Lisa Hoke

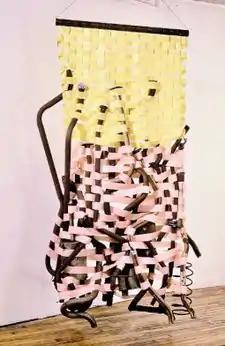
Lisa Hoke, "Manifold Destiny", mufflers and pink and yellow webbing, 10' x 5', 1991.

The sculpture "Manifold Destiny" (1991) was a notable example—a hanging assemblage of yellow and pink plastic patio furniture stripping increasingly entangled in rusted car mufflers and snaking exhaust pipes that suggested entropy. "Tema Celeste" described it as a funny and frightening "Medusa in curlers … at once vulnerable and threatening, delicate and Herculean." In shows at the Corcoran Gallery of Art (1992), Horodner Romley (1993, 1994) and Serpentine Gallery (London, 1998), domestic materials—thread, buttons, zippers, totems of colorful, stiff shirt sleeves, and shower curtains—predominated in works that employed an abstract sensibility and more airy, intuitive forms of weaving. "Heirloom" (1994) consisted of skeins of colored thread that were tossed, fixed and installed in vertical fans of dense, lacy patterning across two corner walls, then connected by single threads to cast wax detergent bottle and household forms on the floor. Critics likened the 12-foot work's appearance to "a grandmother's unraveled afghan," sea corals or tangled hair and its calligraphic patterns and process to Abstract Expressionism, a debt referenced in the double meaning of its title.